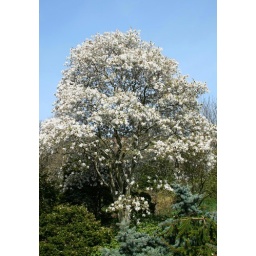
I love the white trees that are early spring bloomers in NYC